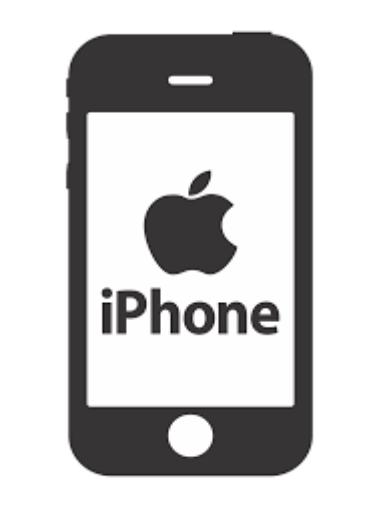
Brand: iPhone-1
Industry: Electronic